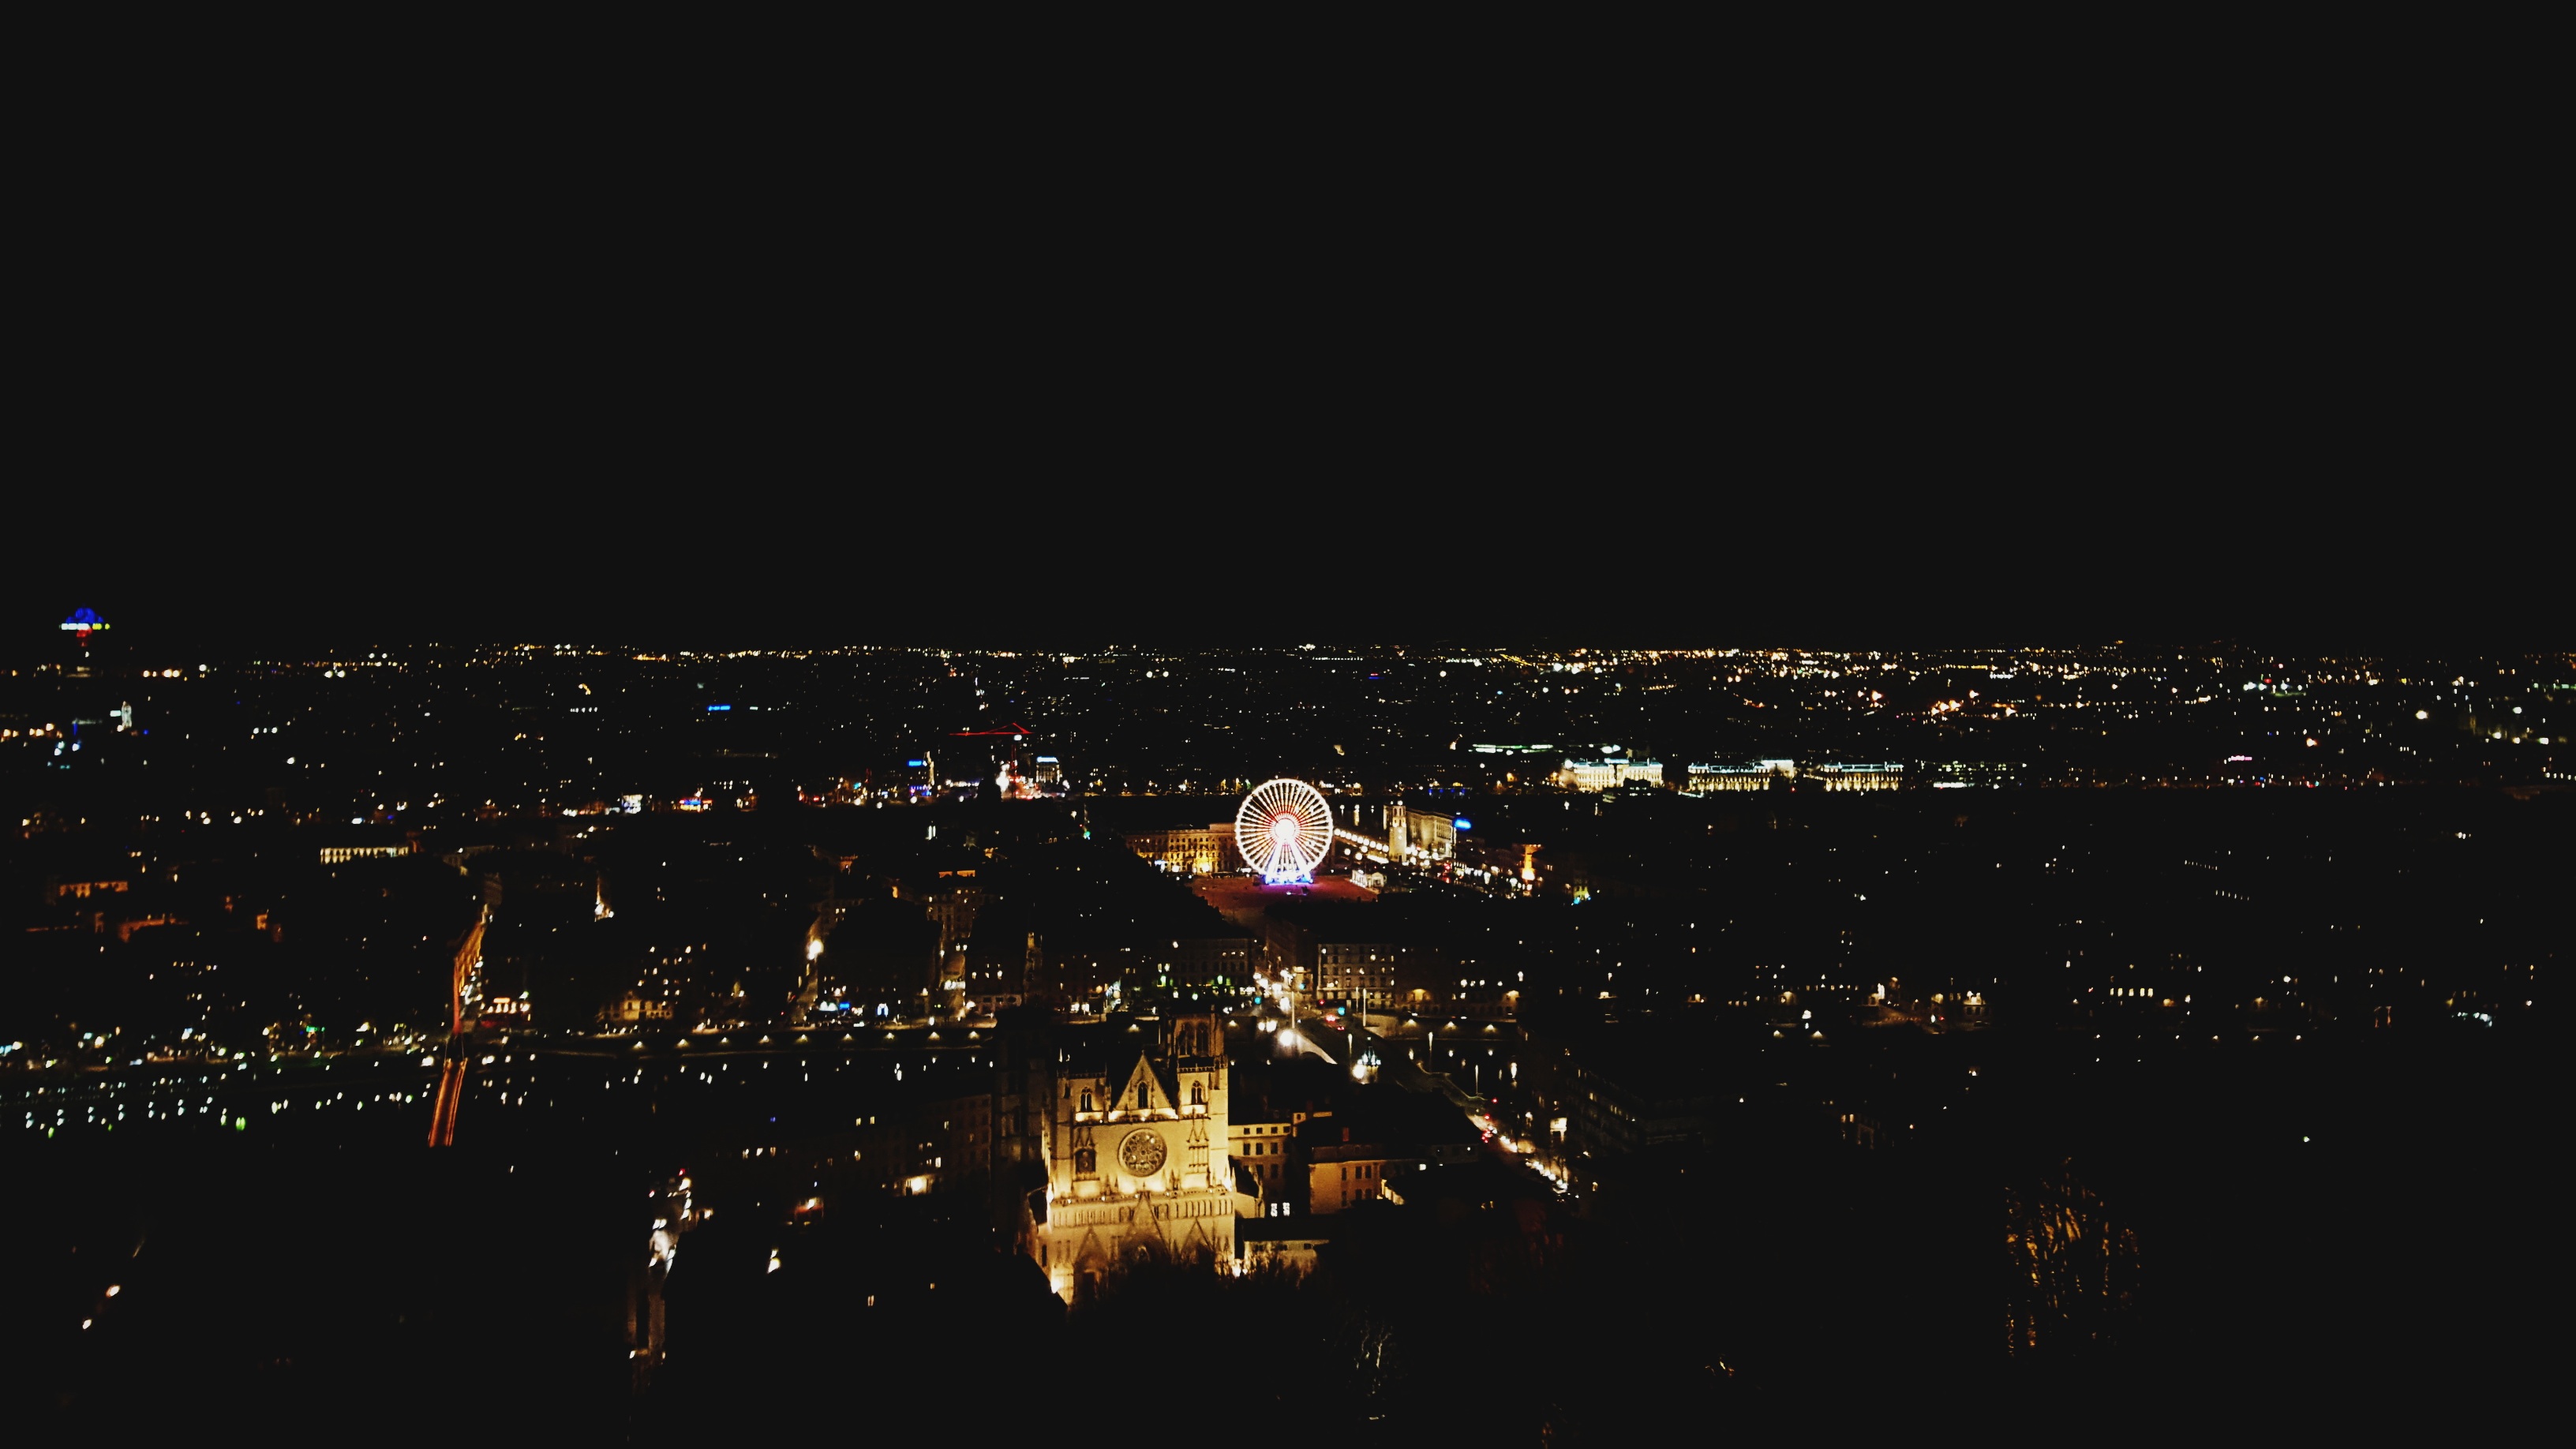
horizon, light, skyline, night, cityscape, dusk, evening, reflection, darkness, atmosphere of earth